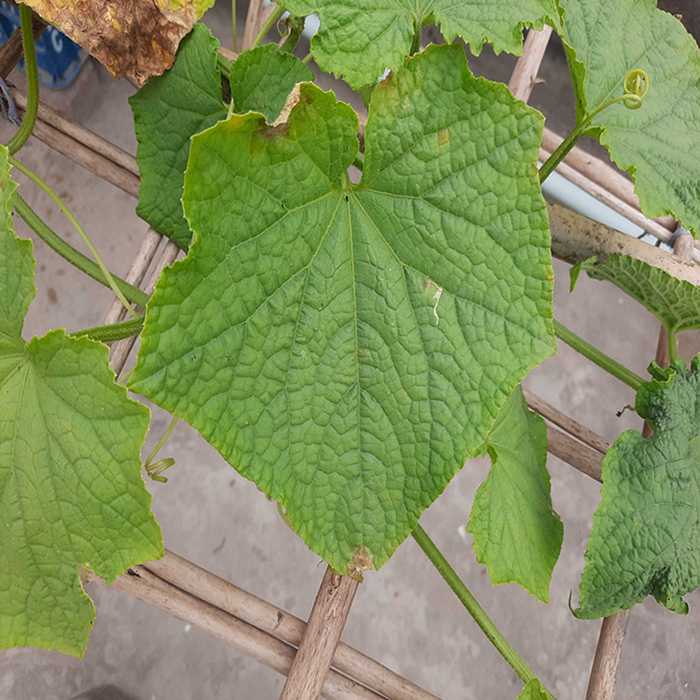
Plant: Cucumber
Label: Fresh leaf